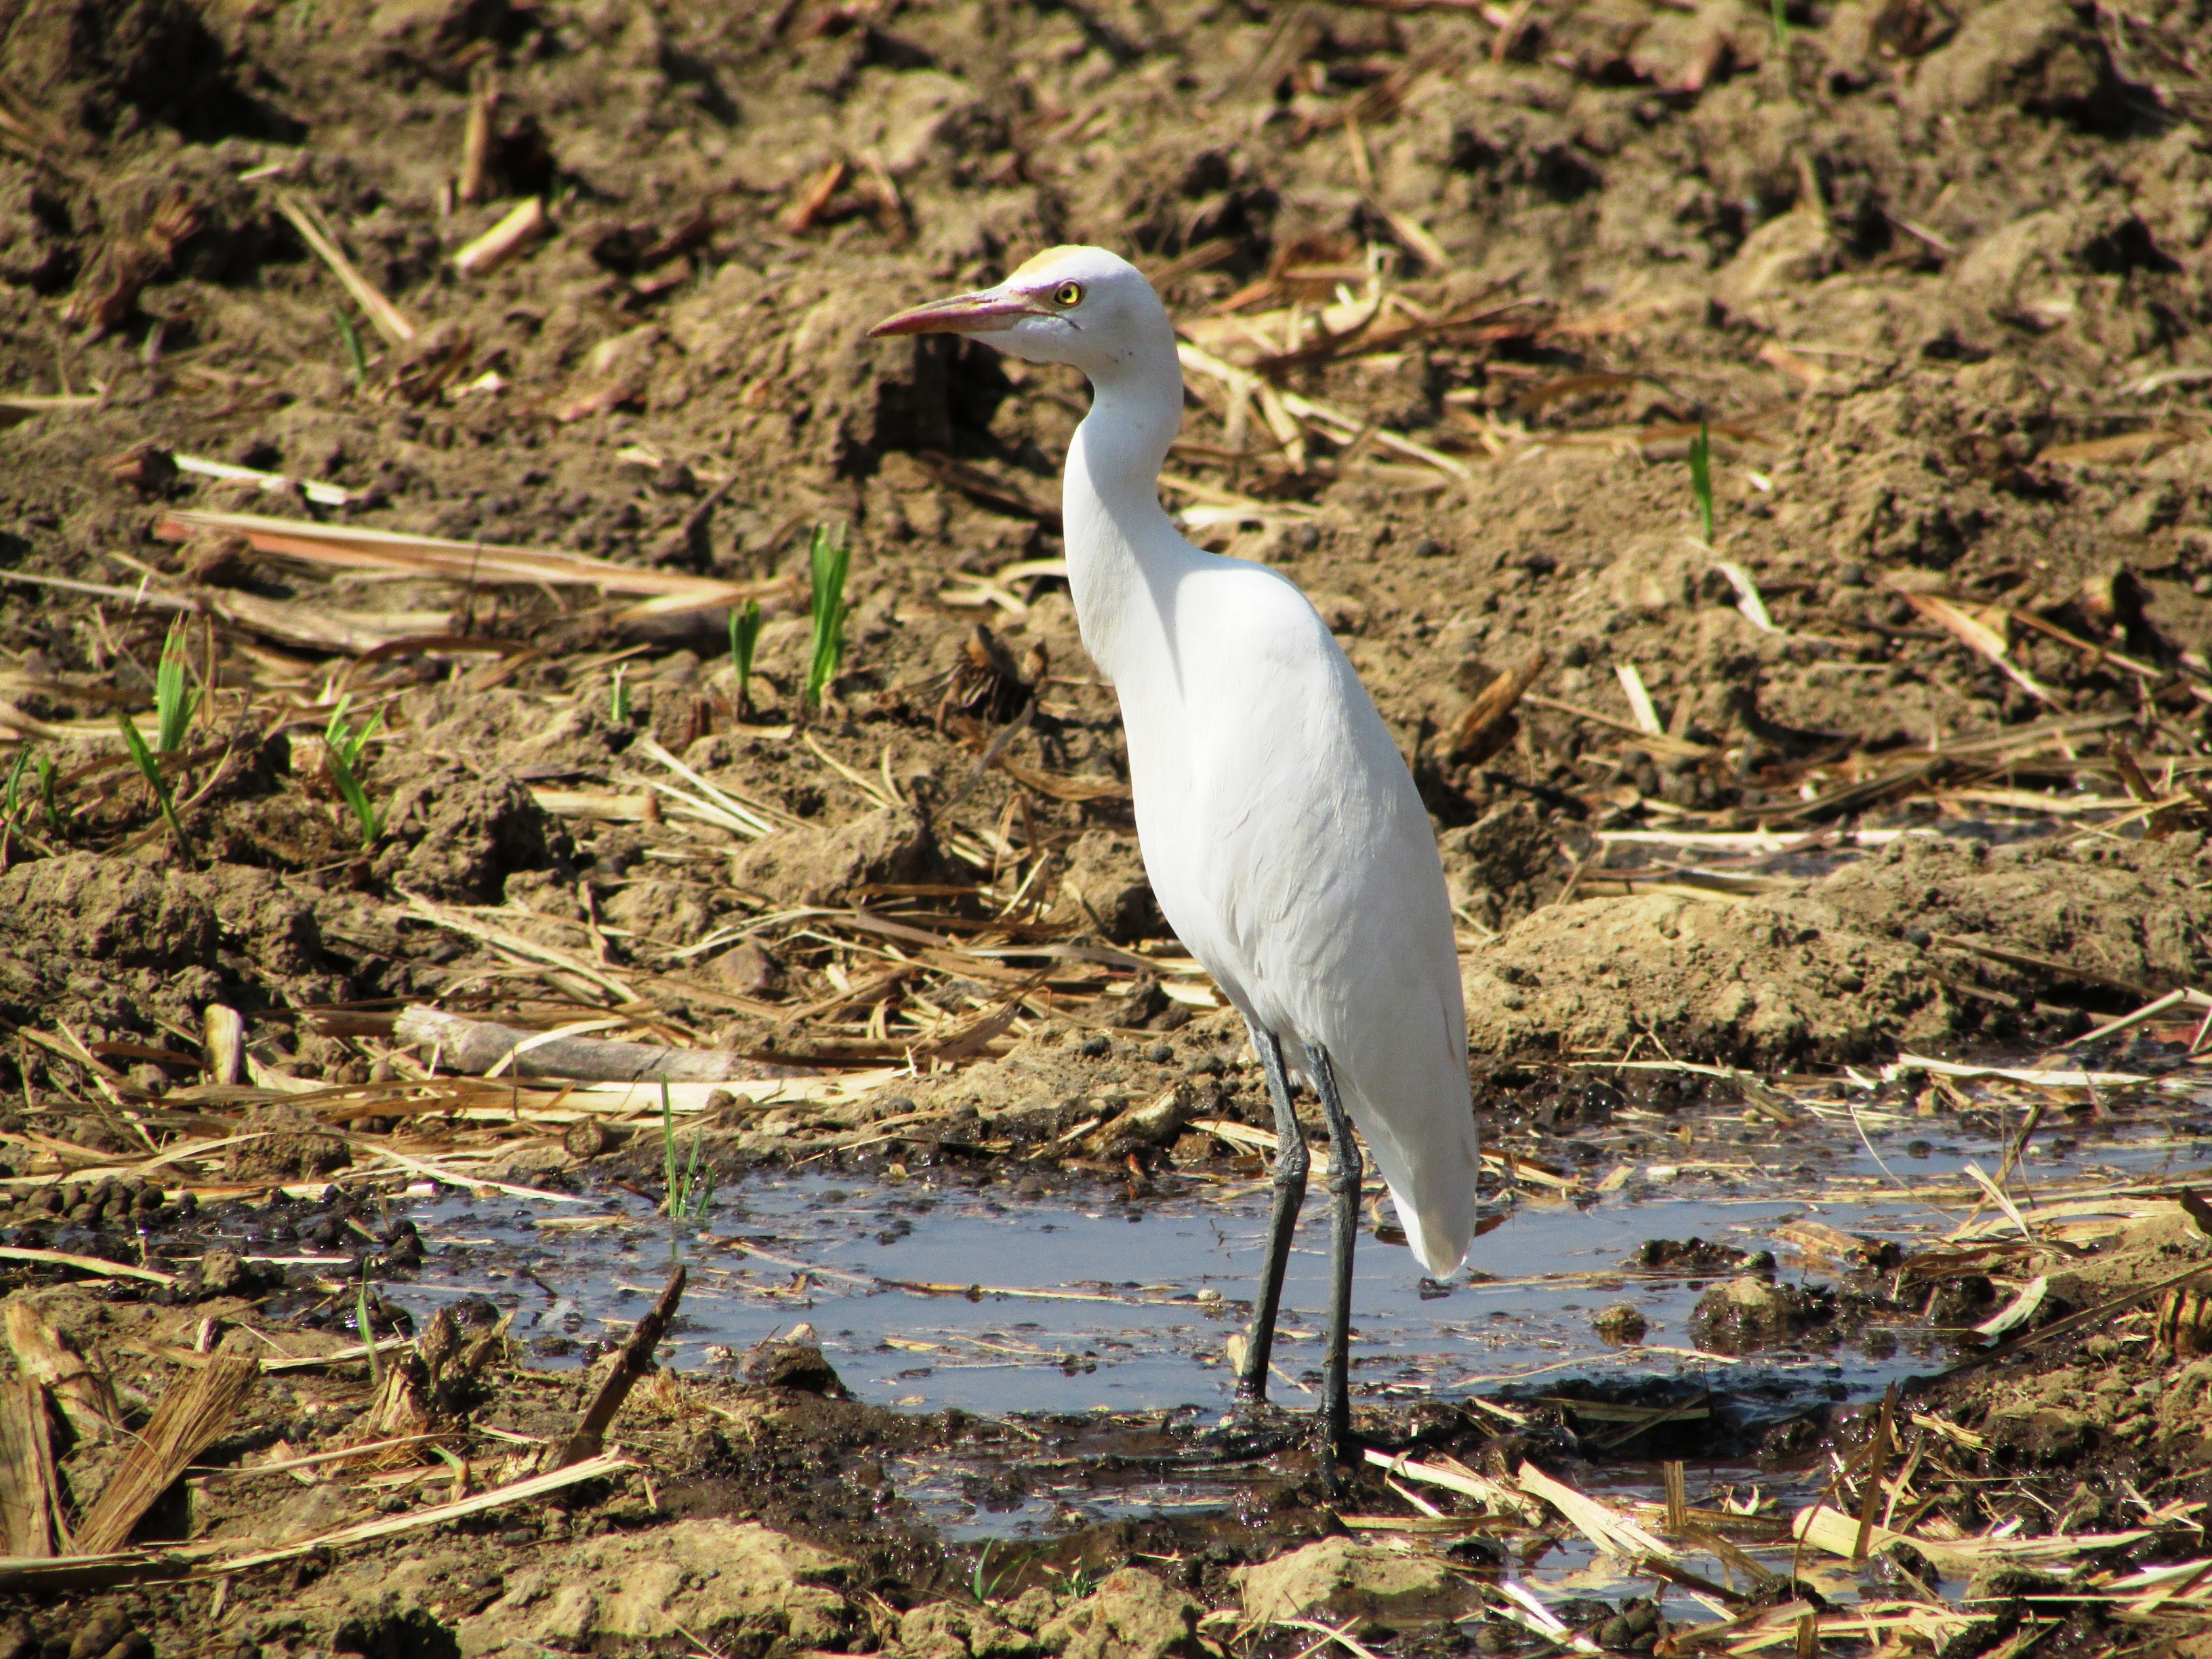
nature, outdoor, wilderness, bird, animal, fly, wildlife, wild, beak, mammal, freedom, dharwad, feather, avian, fauna, majestic, wings, wetland, vertebrate, creature, crane, india, egret, heron